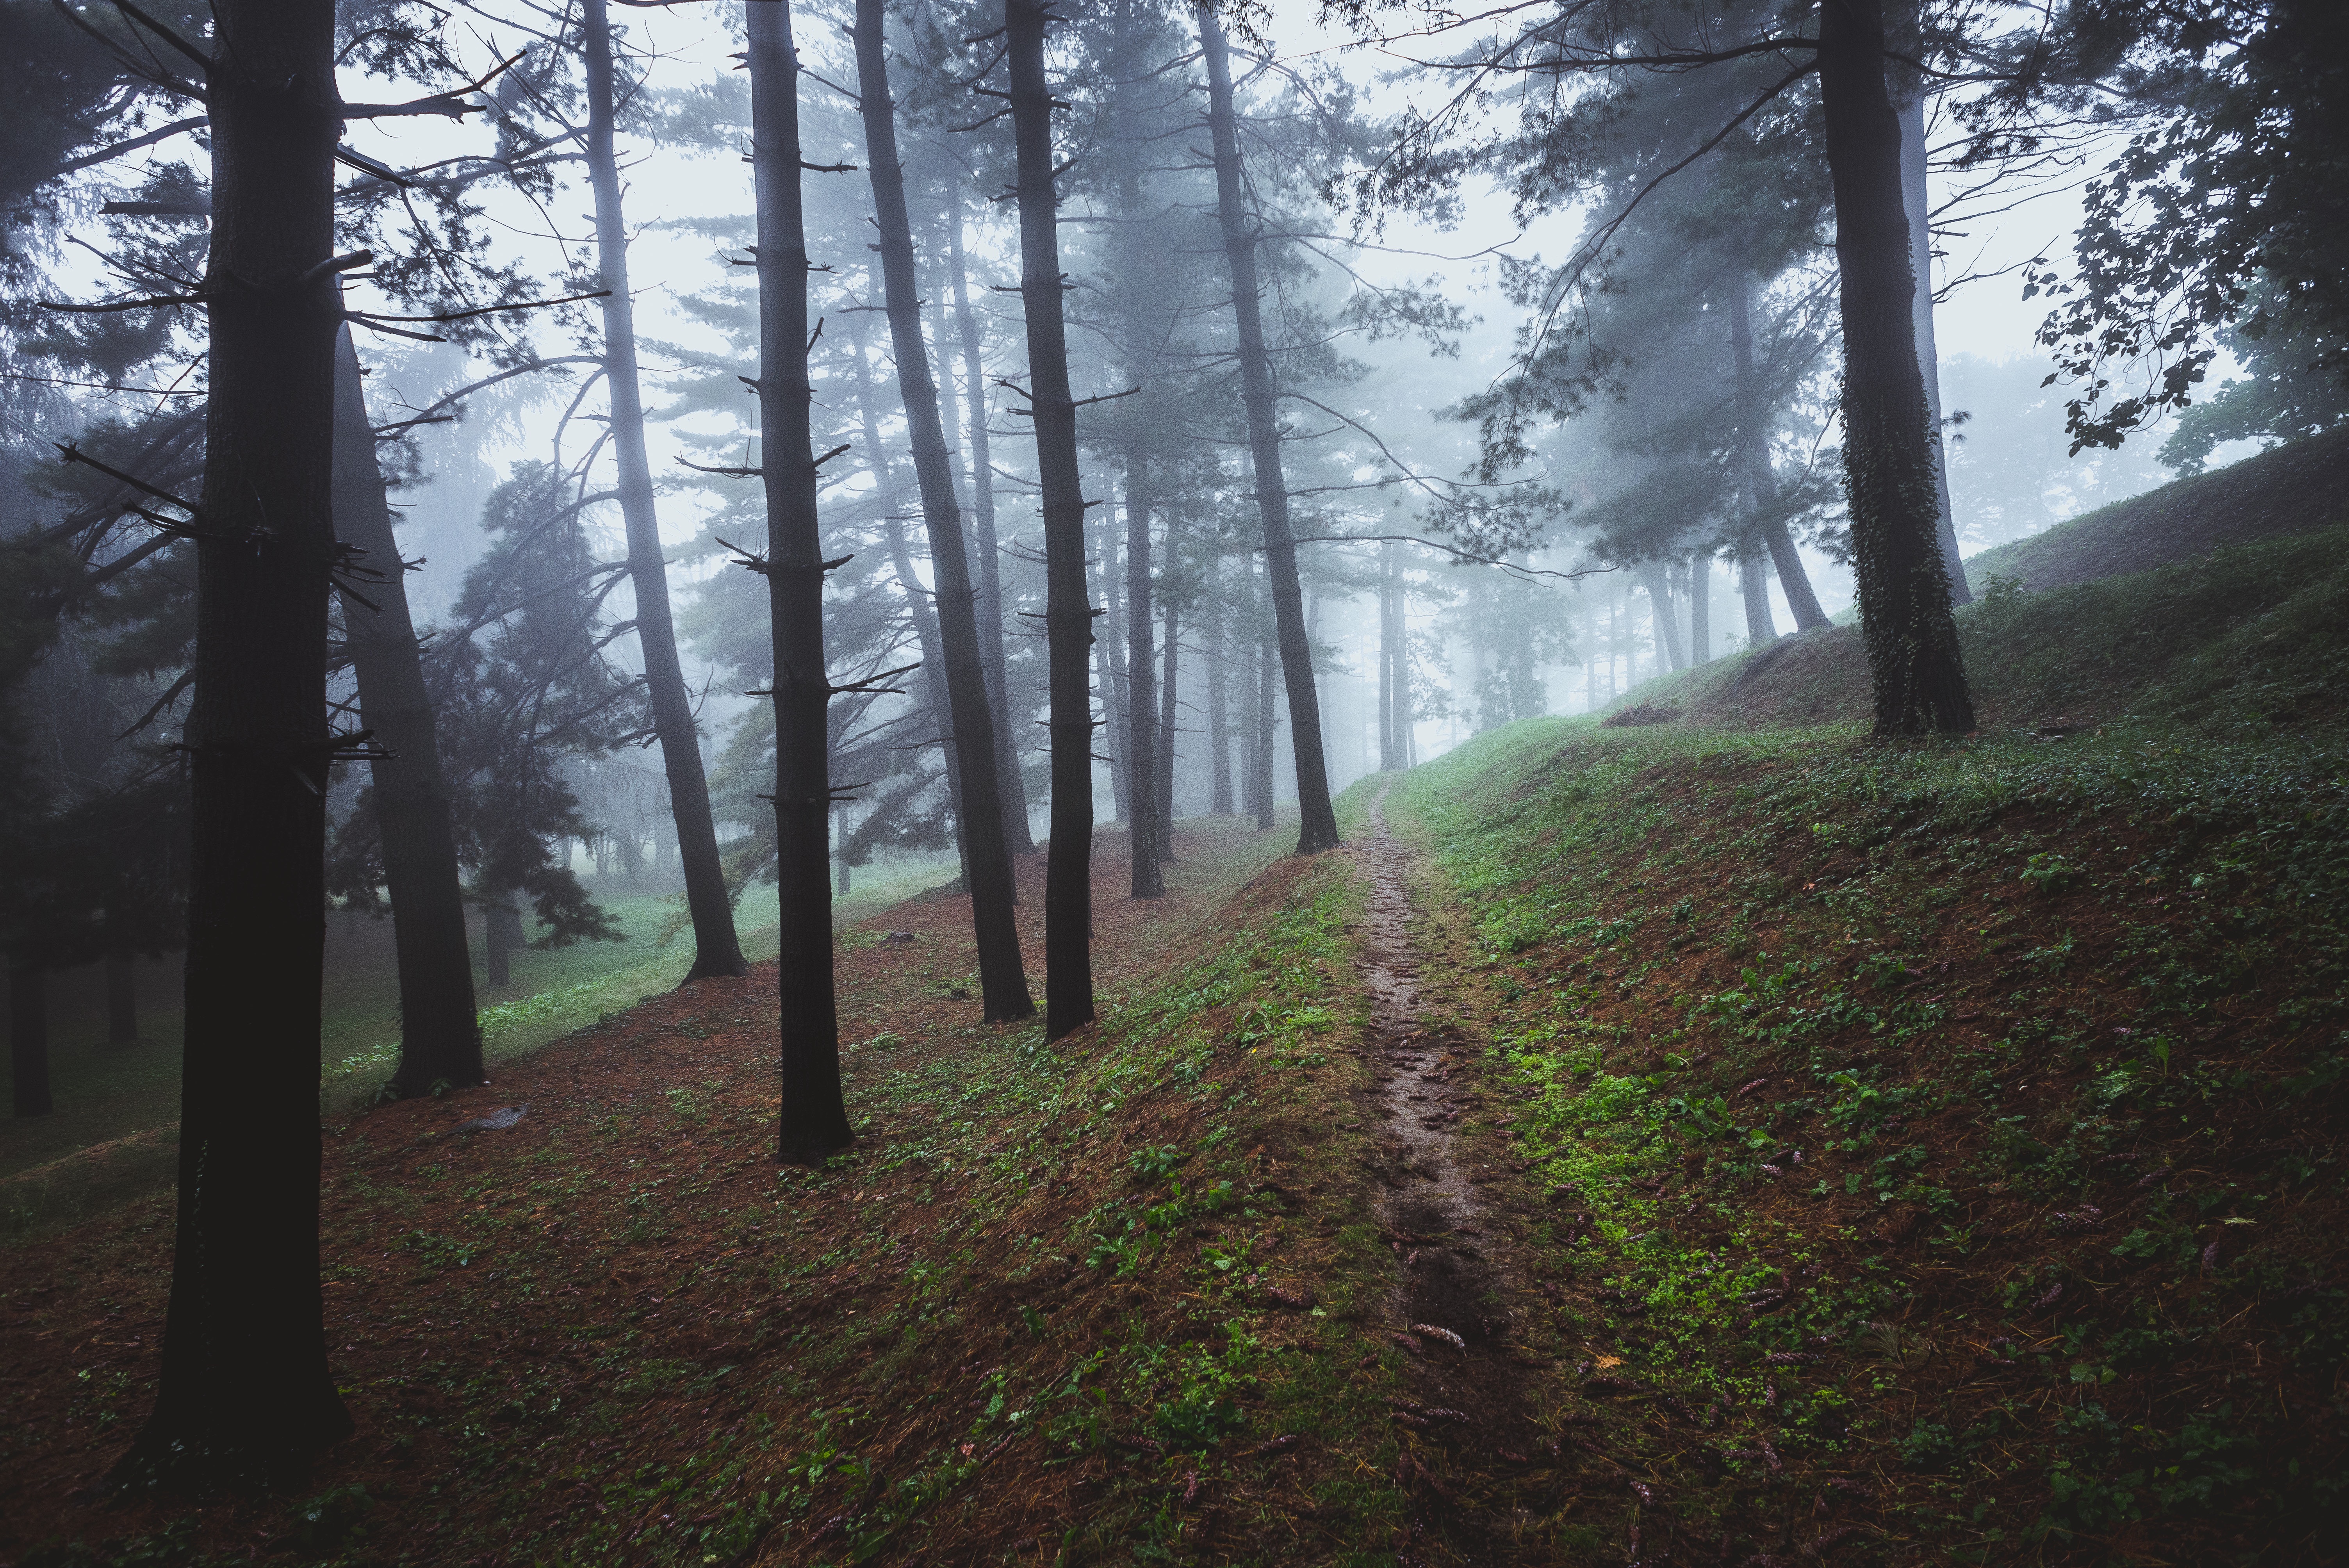
tree, nature, forest, wilderness, fog, mist, sunlight, morning, weather, woodland, habitat, ecosystem, screenshot, biome, old growth forest, natural environment, geographical feature, atmospheric phenomenon, woody plant, temperate coniferous forest